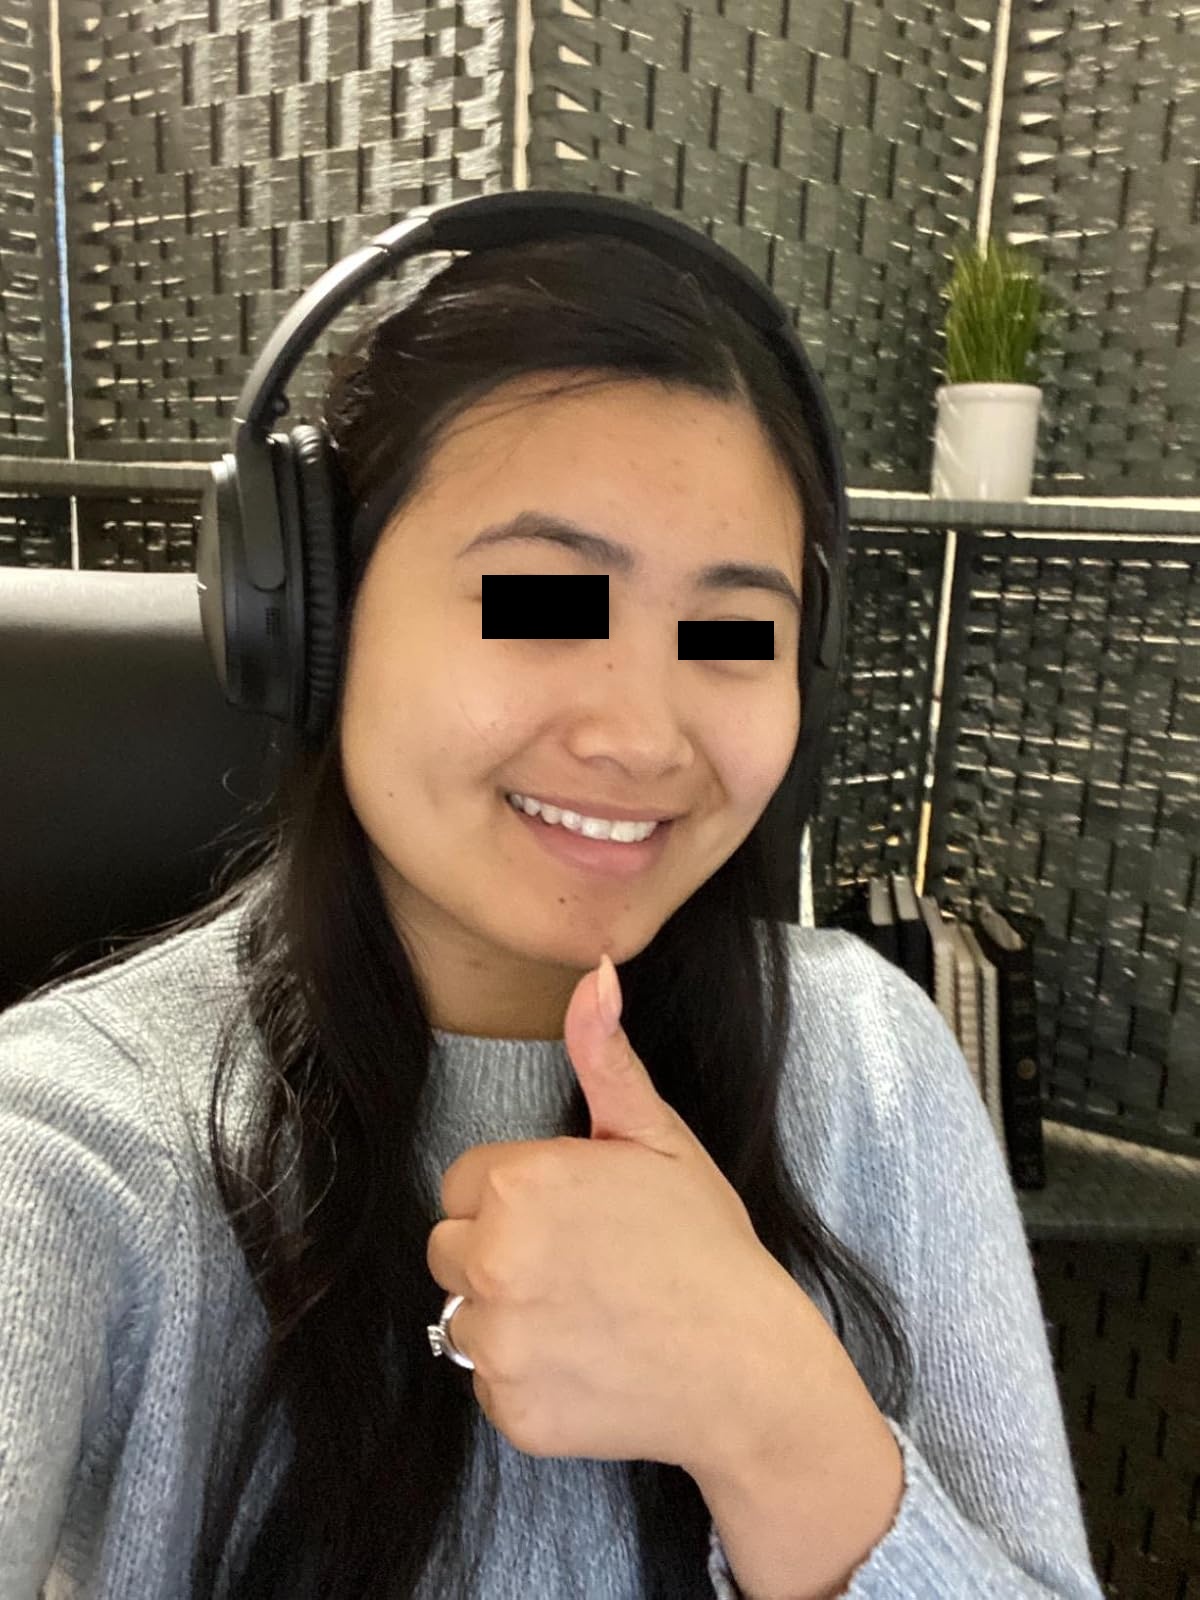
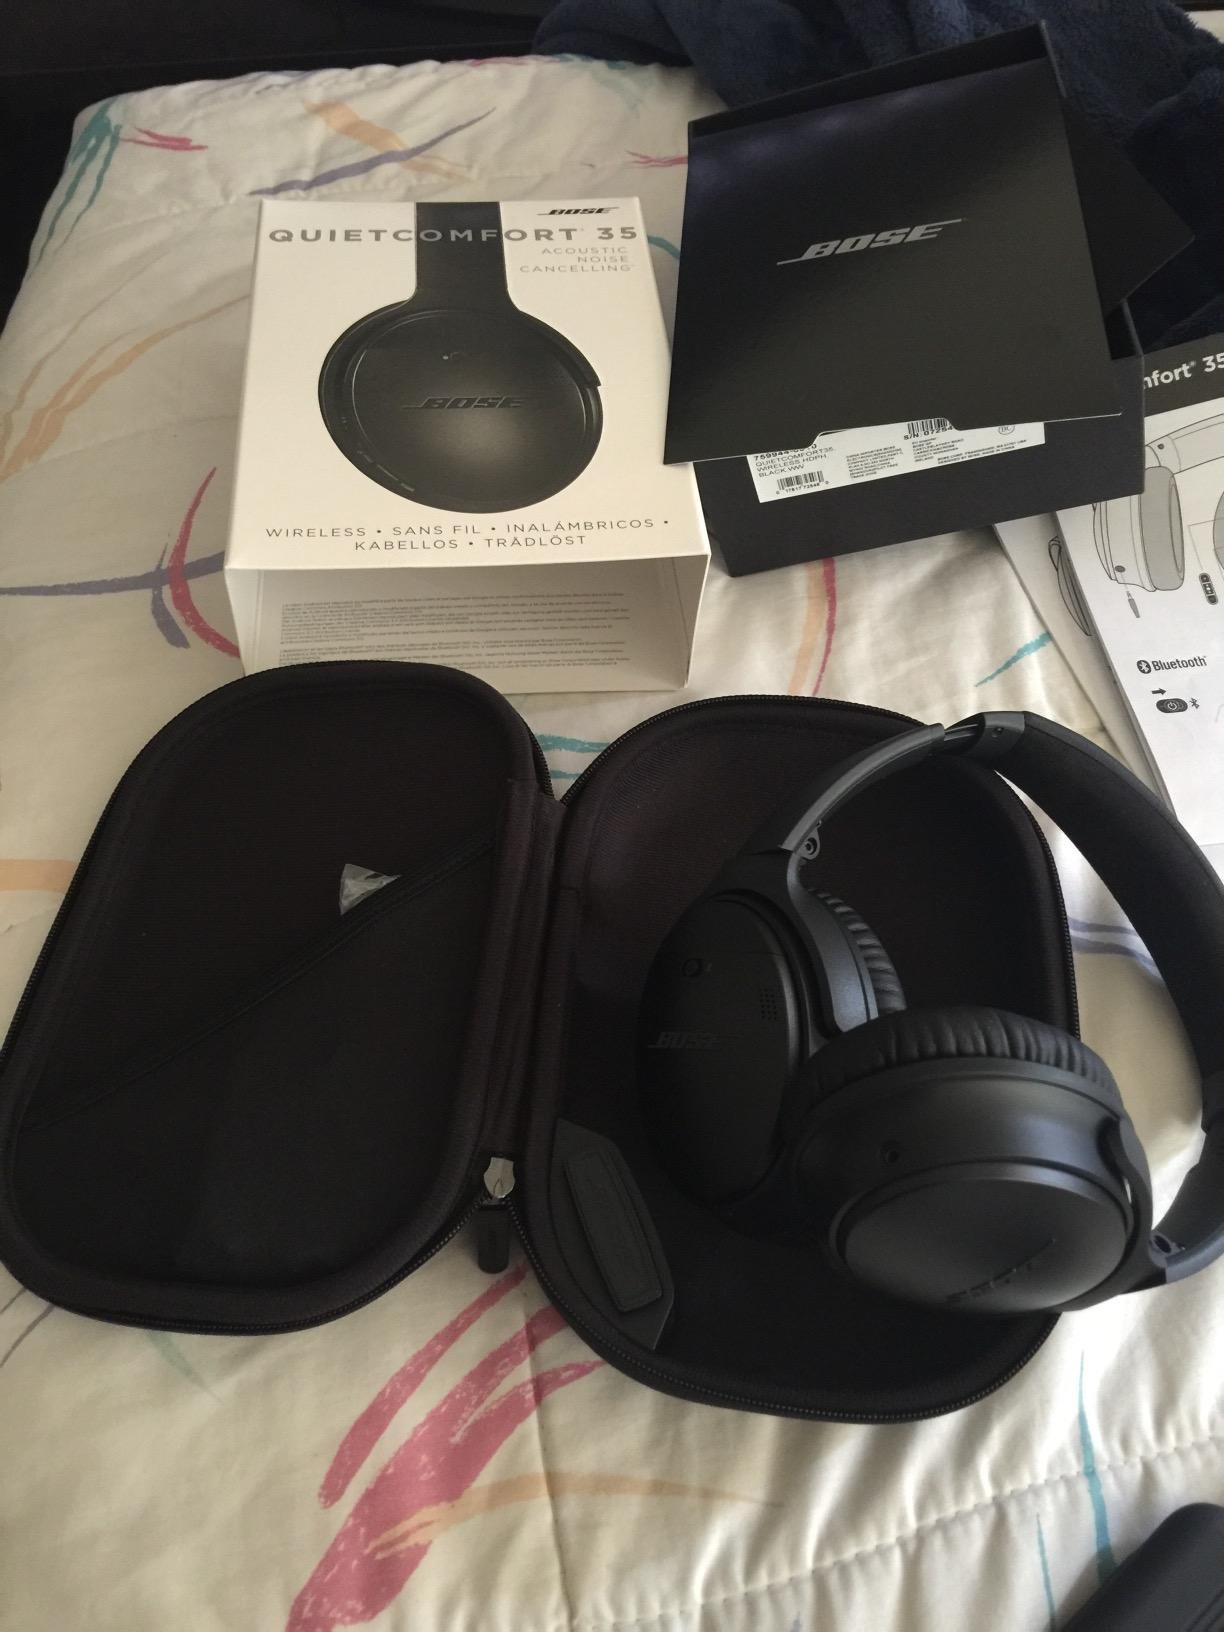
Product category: headphones
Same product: yes